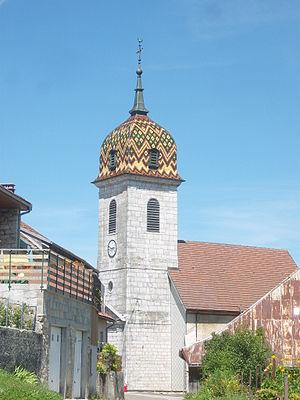
Eglise de Rochejean (Doubs - Frabce)
Rochejean est une commune française située dans le département du Doubs en région Bourgogne-Franche-Comté. Les habitants se nomment les Brigands.